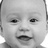
Emotion: happy